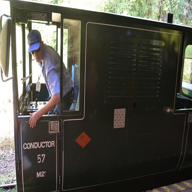
Vehicle type: Trains